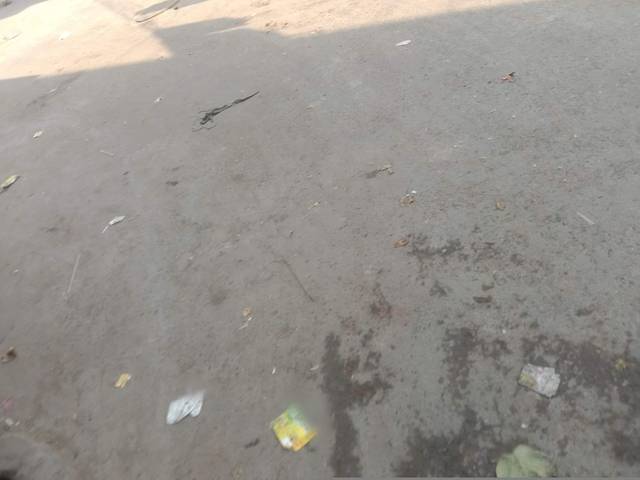
Region: Pakistan
Coordinates: 31.588, 74.297